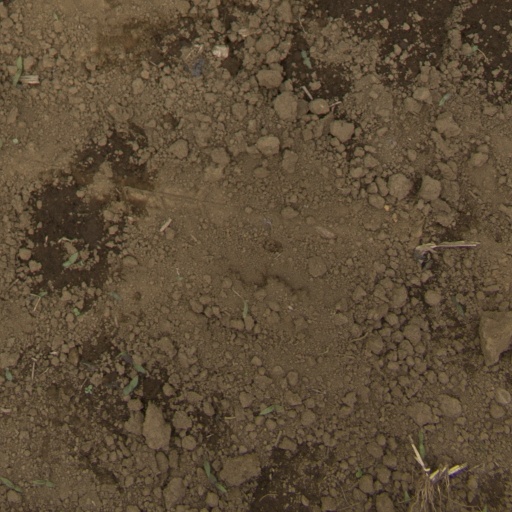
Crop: Jerusalem artichoke